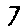
Label: 7